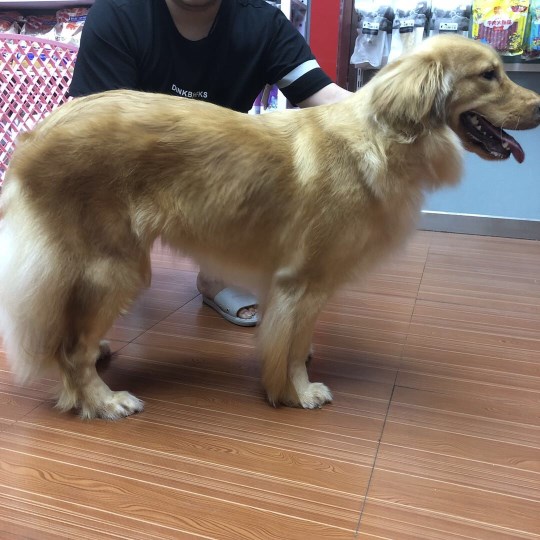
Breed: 5355-n000126-golden_retriever